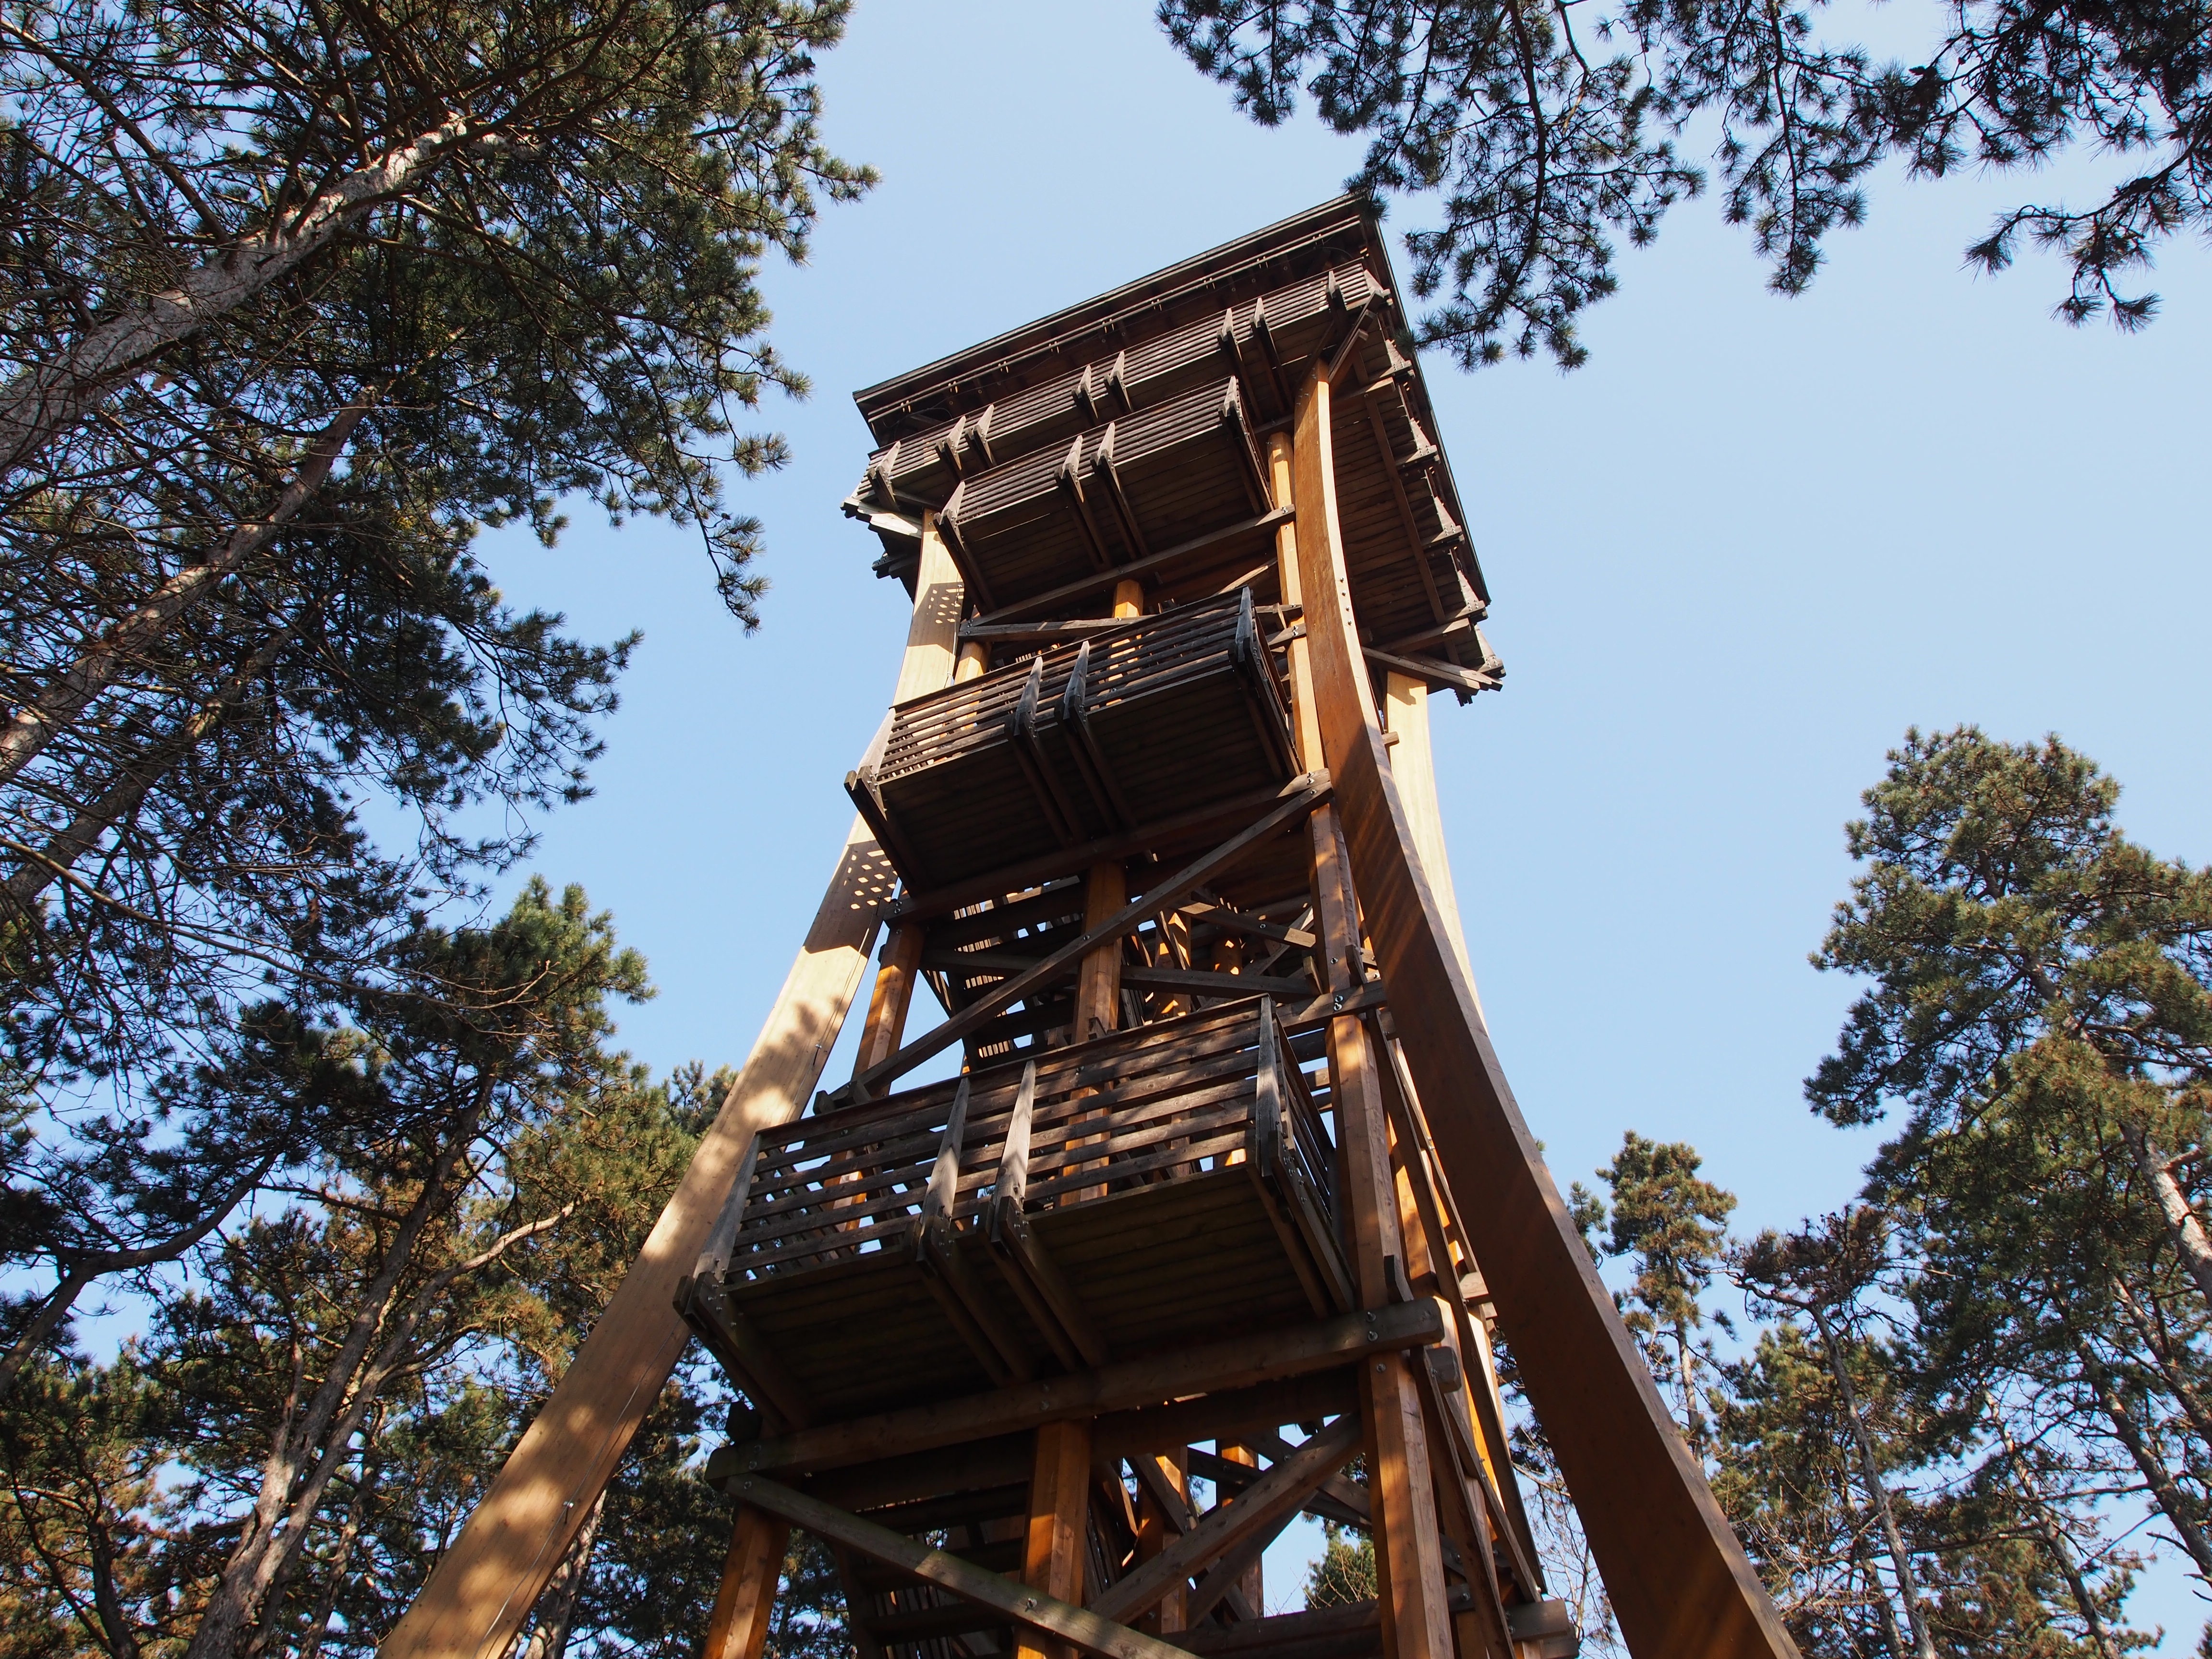
tree, architecture, building, high, tower, park, landmark, shrine, observation tower